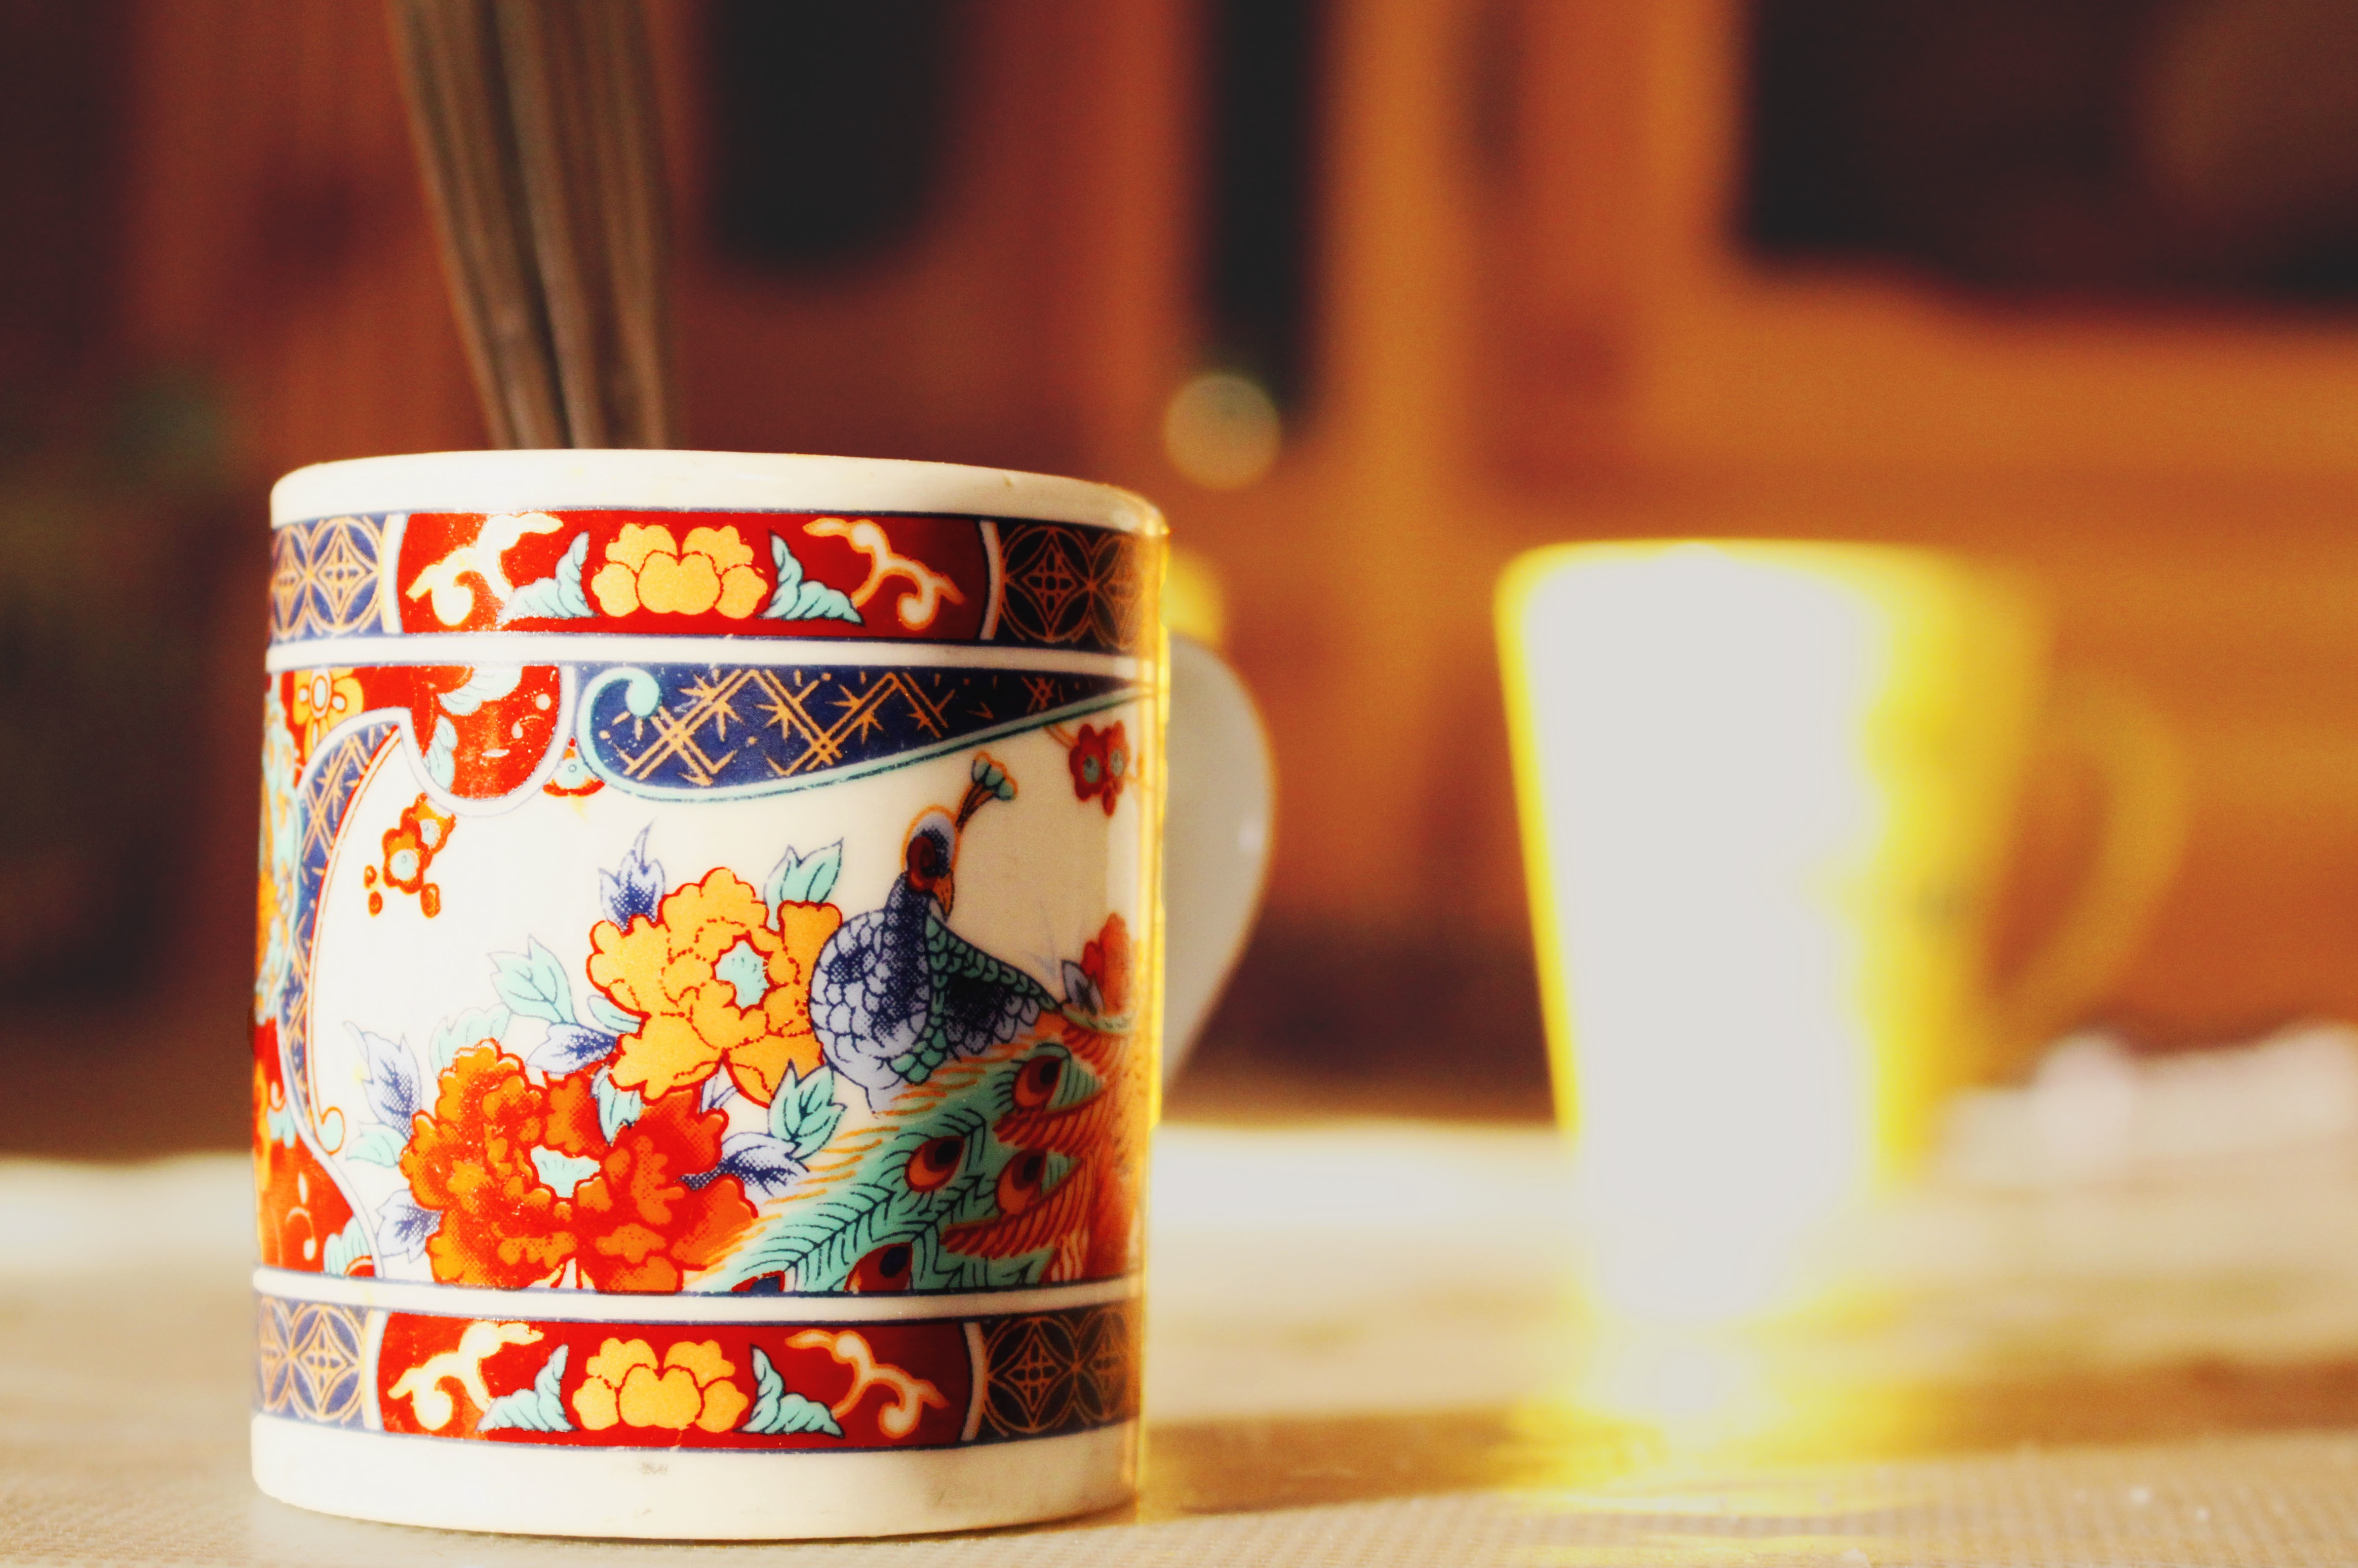
food, drink, lighting, beer, flavor